Collier's Encyclopedia

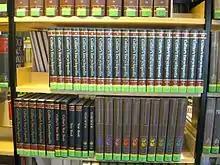
The encyclopedia in a German library, 2011

Collier's Encyclopedia is a discontinued general encyclopedia first published in 1949 by P. F. Collier and Son in the United States. With "Encyclopedia Americana" and "Encyclopædia Britannica, Collier's Encyclopedia" became one of the three major English-language general encyclopedias. The three were sometimes collectively called "the ABCs". In 1998, Microsoft acquired the right to use "Collier's Encyclopedia" content from Atlas Editions, which had by then absorbed Collier Newfield. Microsoft incorporated "Collier's Encyclopedia"'s content into its "Encarta" digital multimedia encyclopedia, which it marketed until 2009.